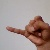
The image shows a hand gesture representing the letter 'J' in Indian Sign Language.